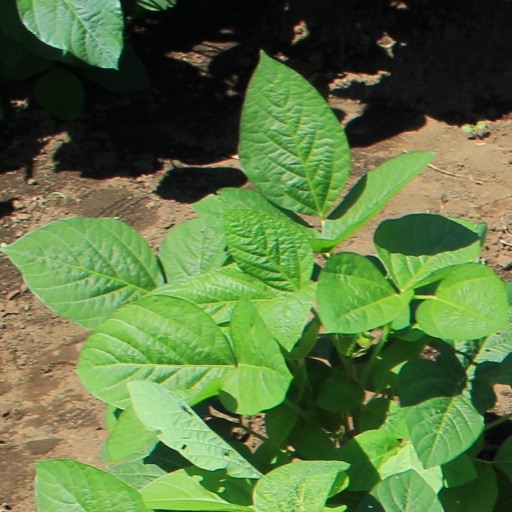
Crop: soybean